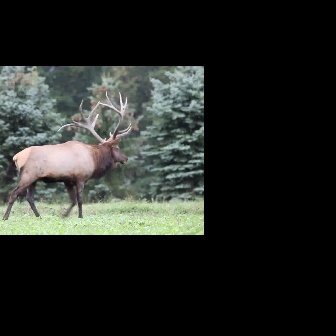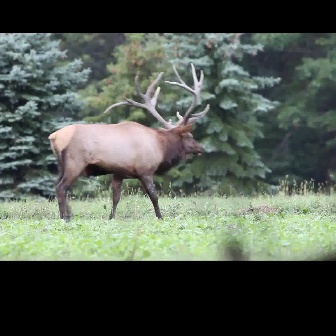
  Please identify the target specified by the bounding box [1,90,132,221] in the first image and locate it in the second image. Return the coordinates in [x_min,y_min,x_max,y_max] format.
Answer: [47,62,209,223]